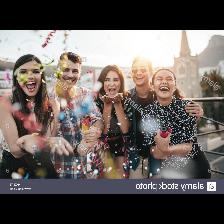
Label: Human